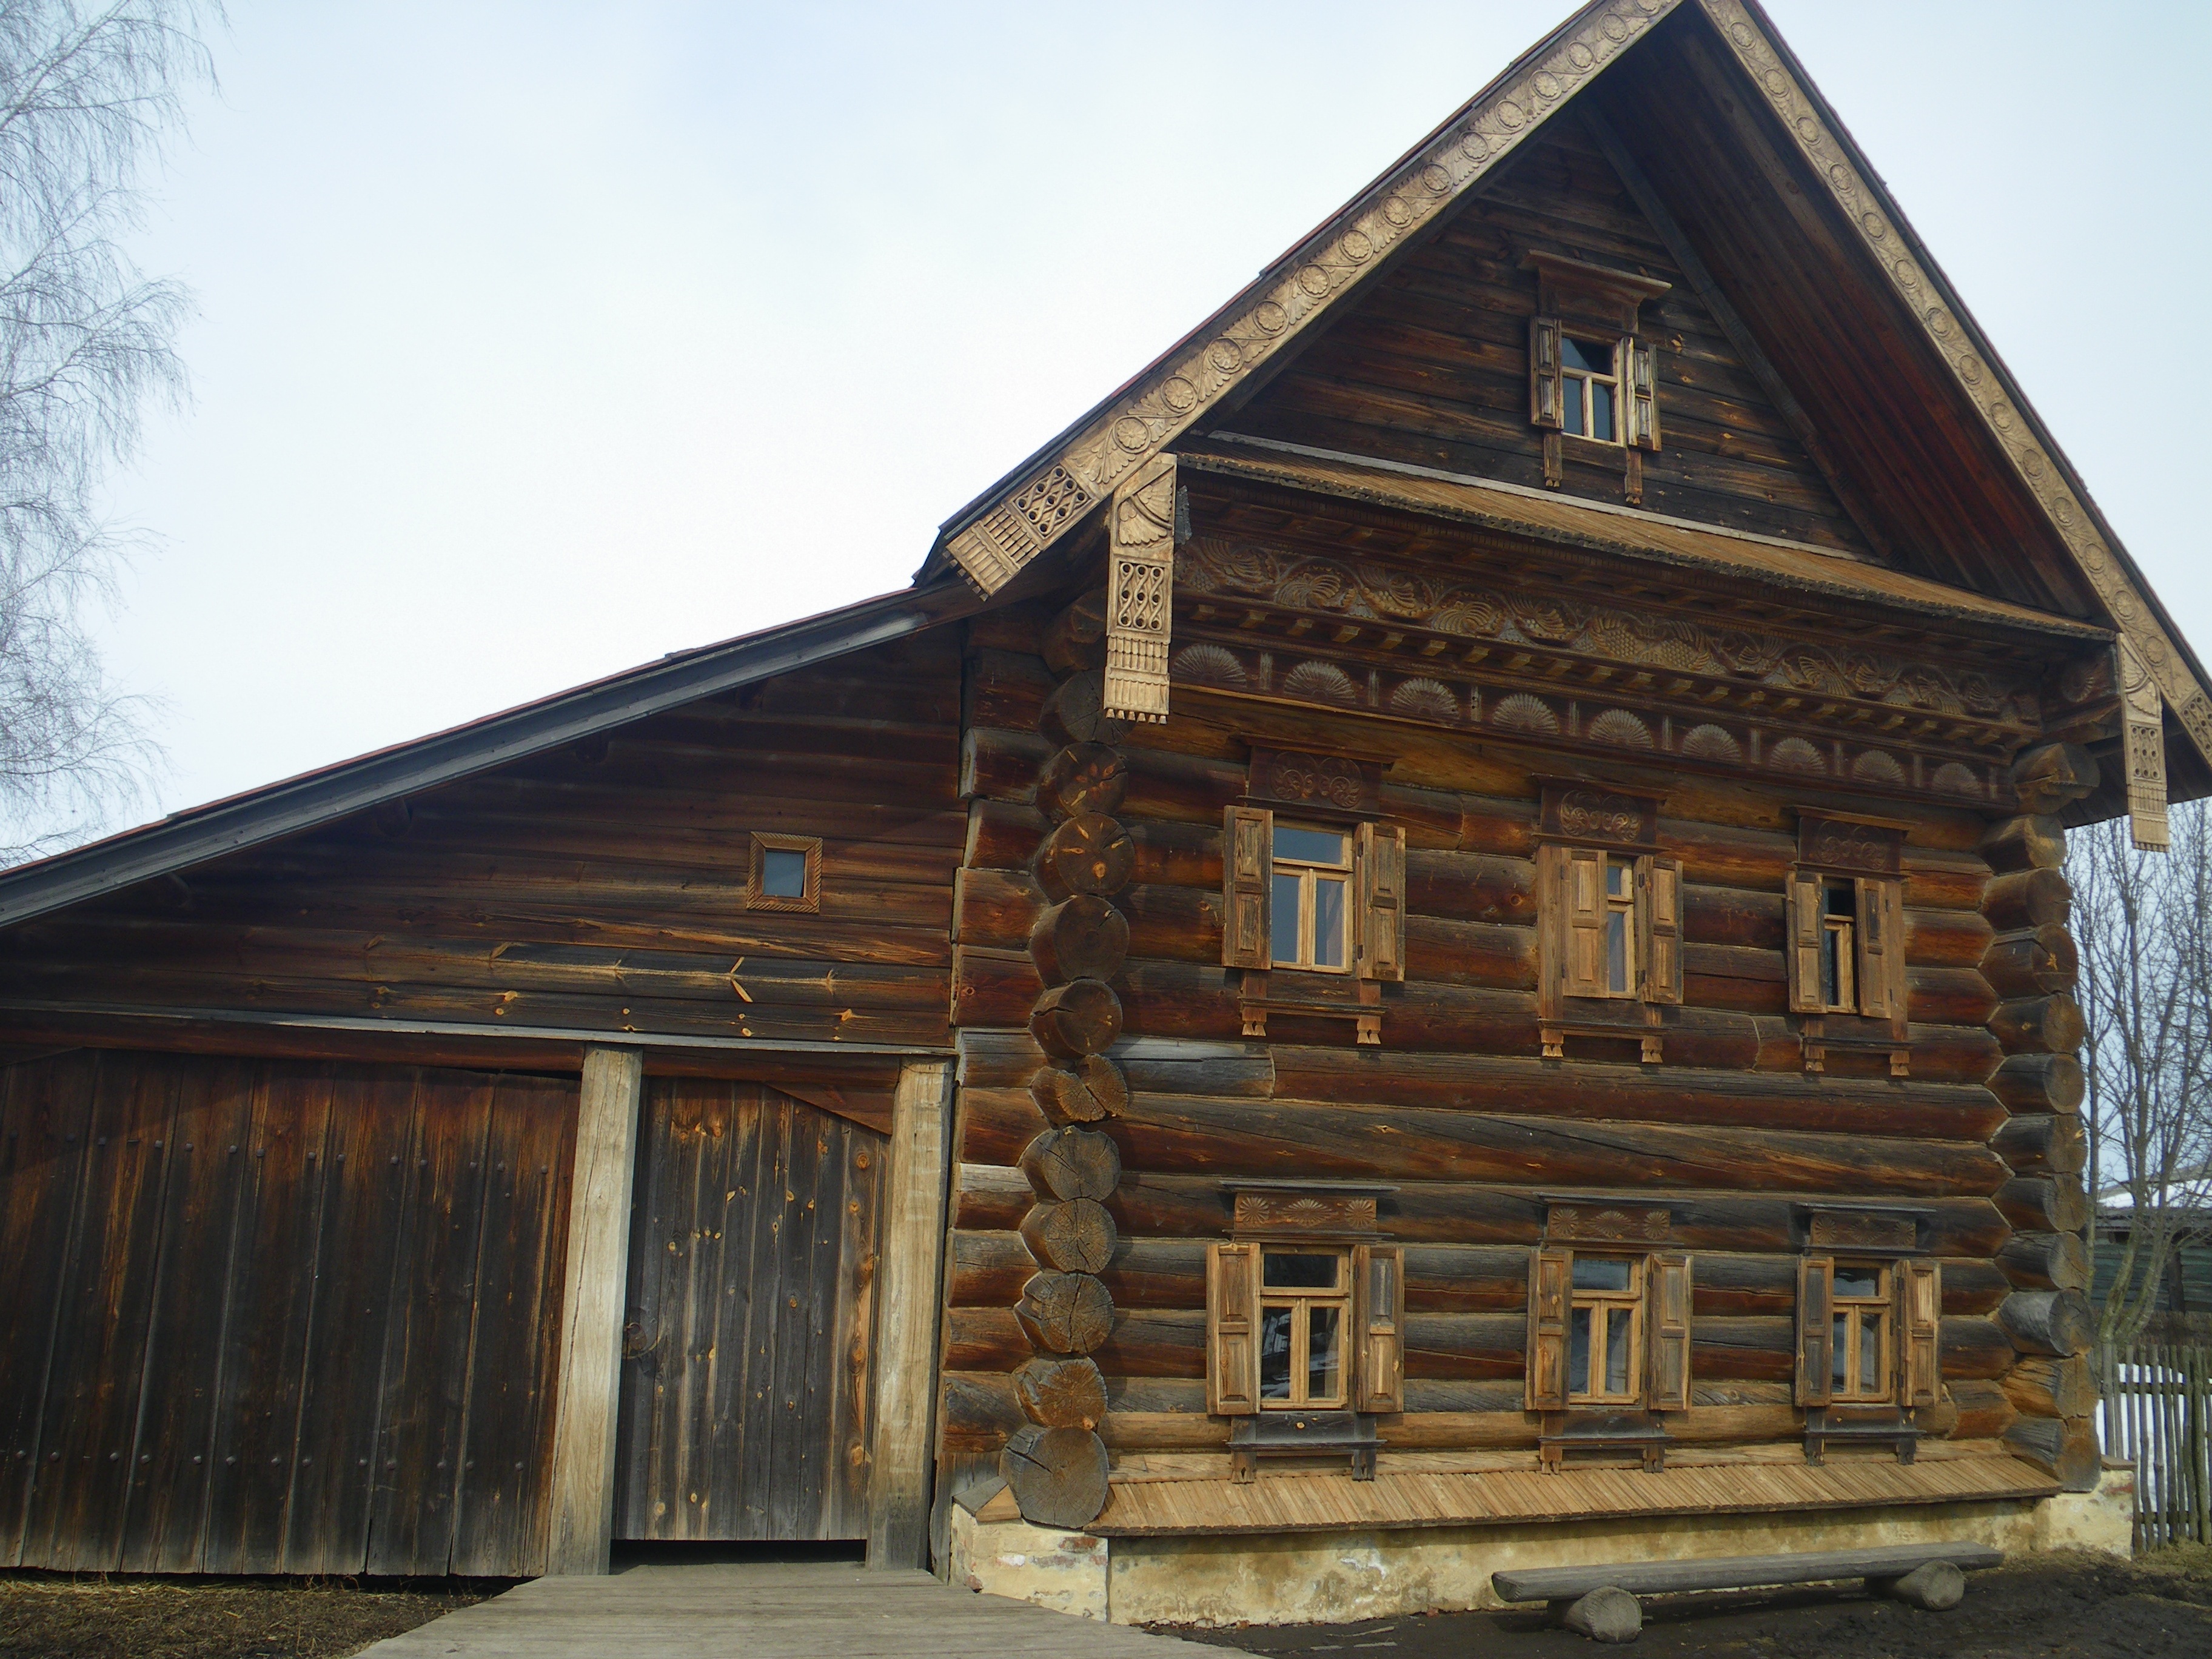
architecture, wood, house, building, barn, home, hut, shack, cottage, facade, chapel, wooden house, old house, farmhouse, estate, log cabin, suzdal